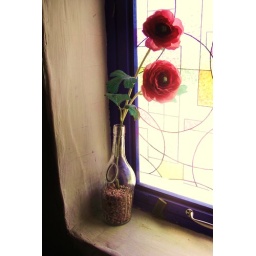
flowers in the window